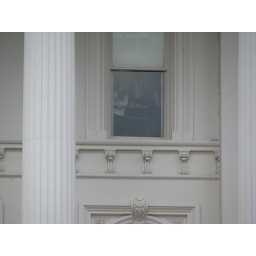
Dawn and girls in the Capitol building